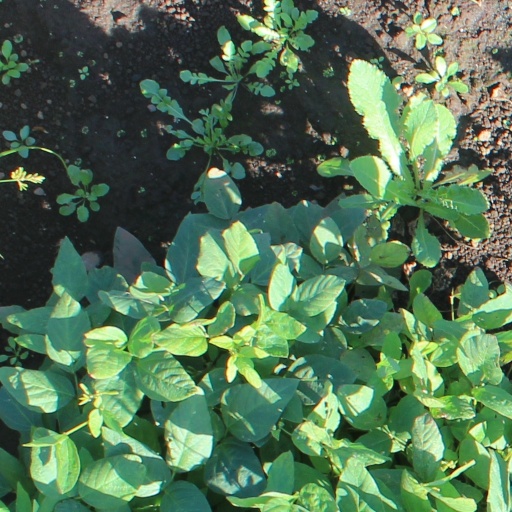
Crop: soybean